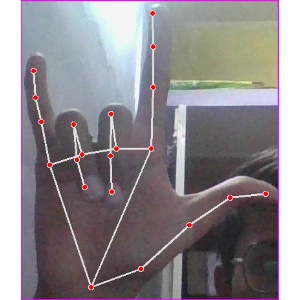
अक्षर: व